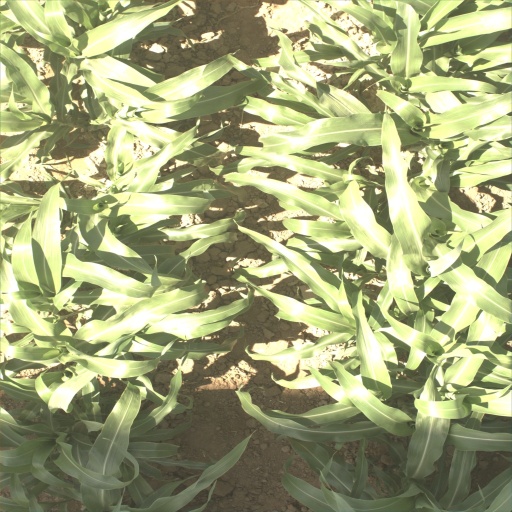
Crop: sorghum